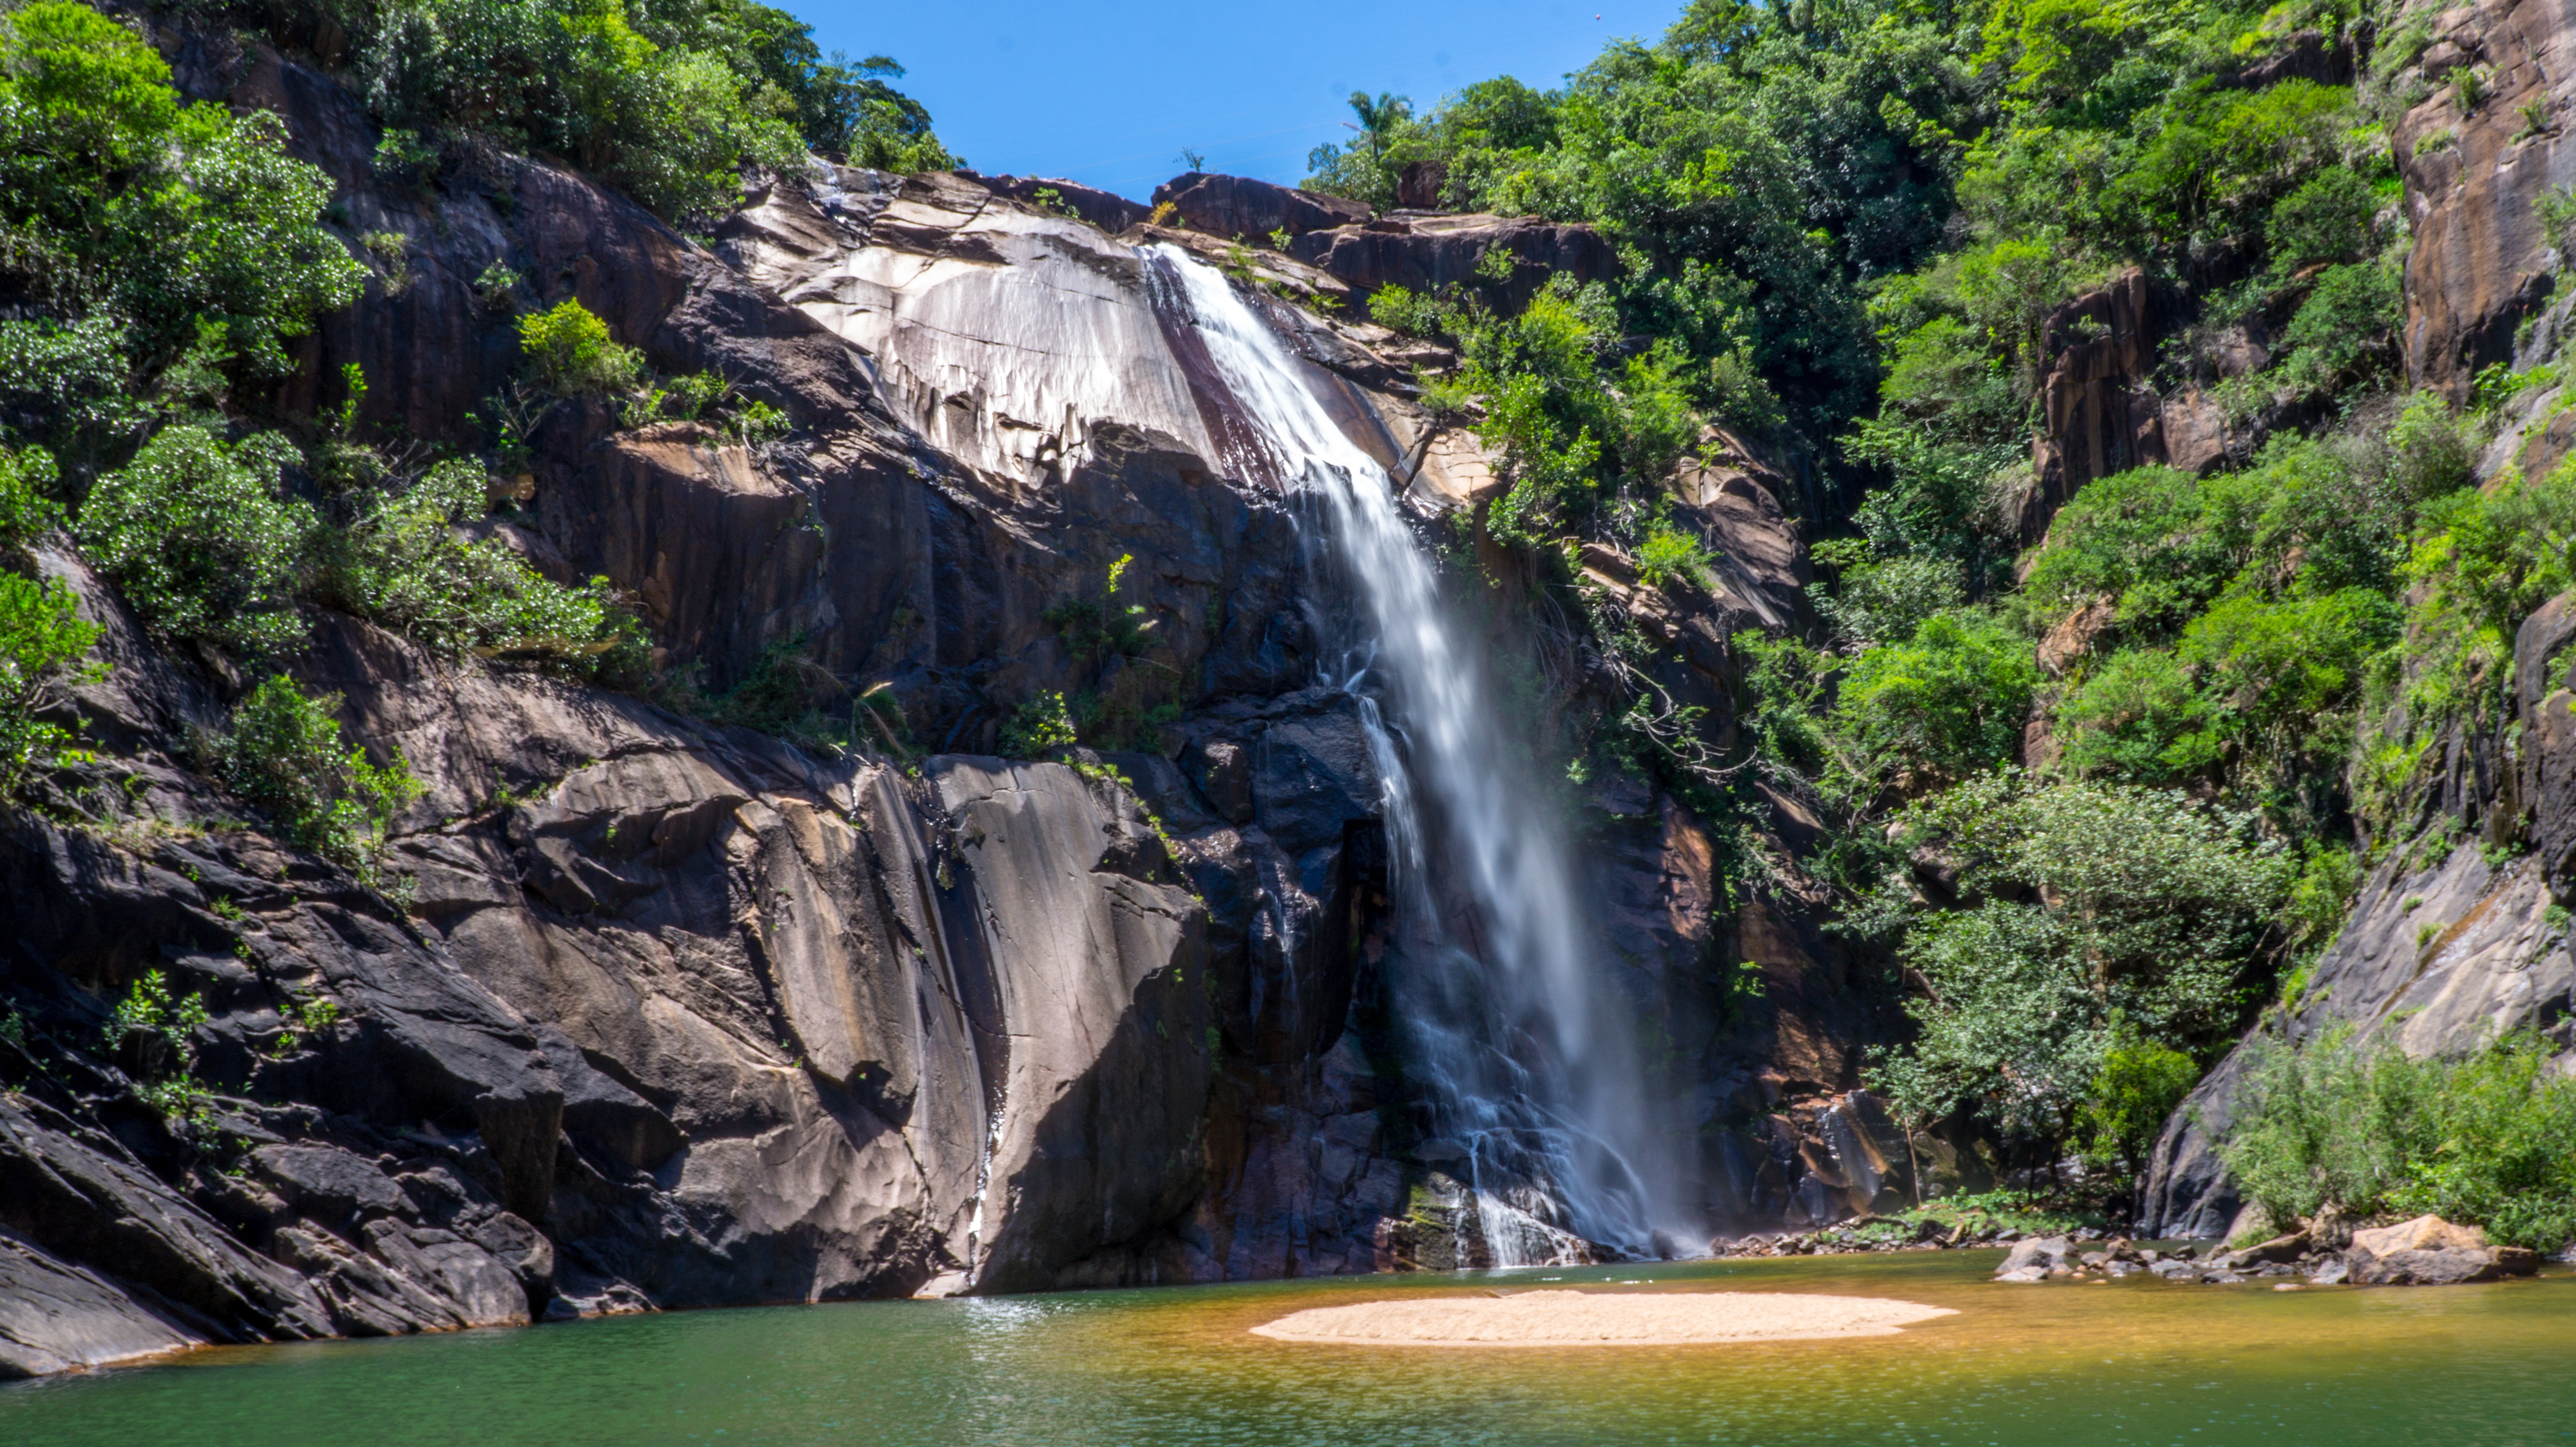
water, nature, waterfall, trail, fall, jungle, paradise, fjord, freedom, terrain, body of water, ecology, current, outdoors, rio, beautiful, wasserfall, brazil, water feature, watercourse, cyclists, sao paulo, votorantim